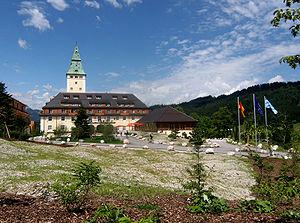
Schloss Elmau est un hôtel de luxe situé au pied des montagnes du Wetterstein dans une réserve naturelle, appartenant à la municipalité de Krün, entre Garmisch-Partenkirchen et Mittenwald en Bavière, Allemagne.